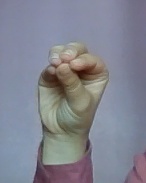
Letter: ha